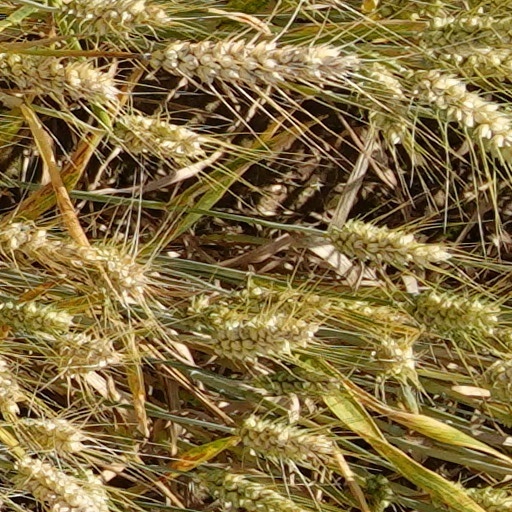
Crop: wheat